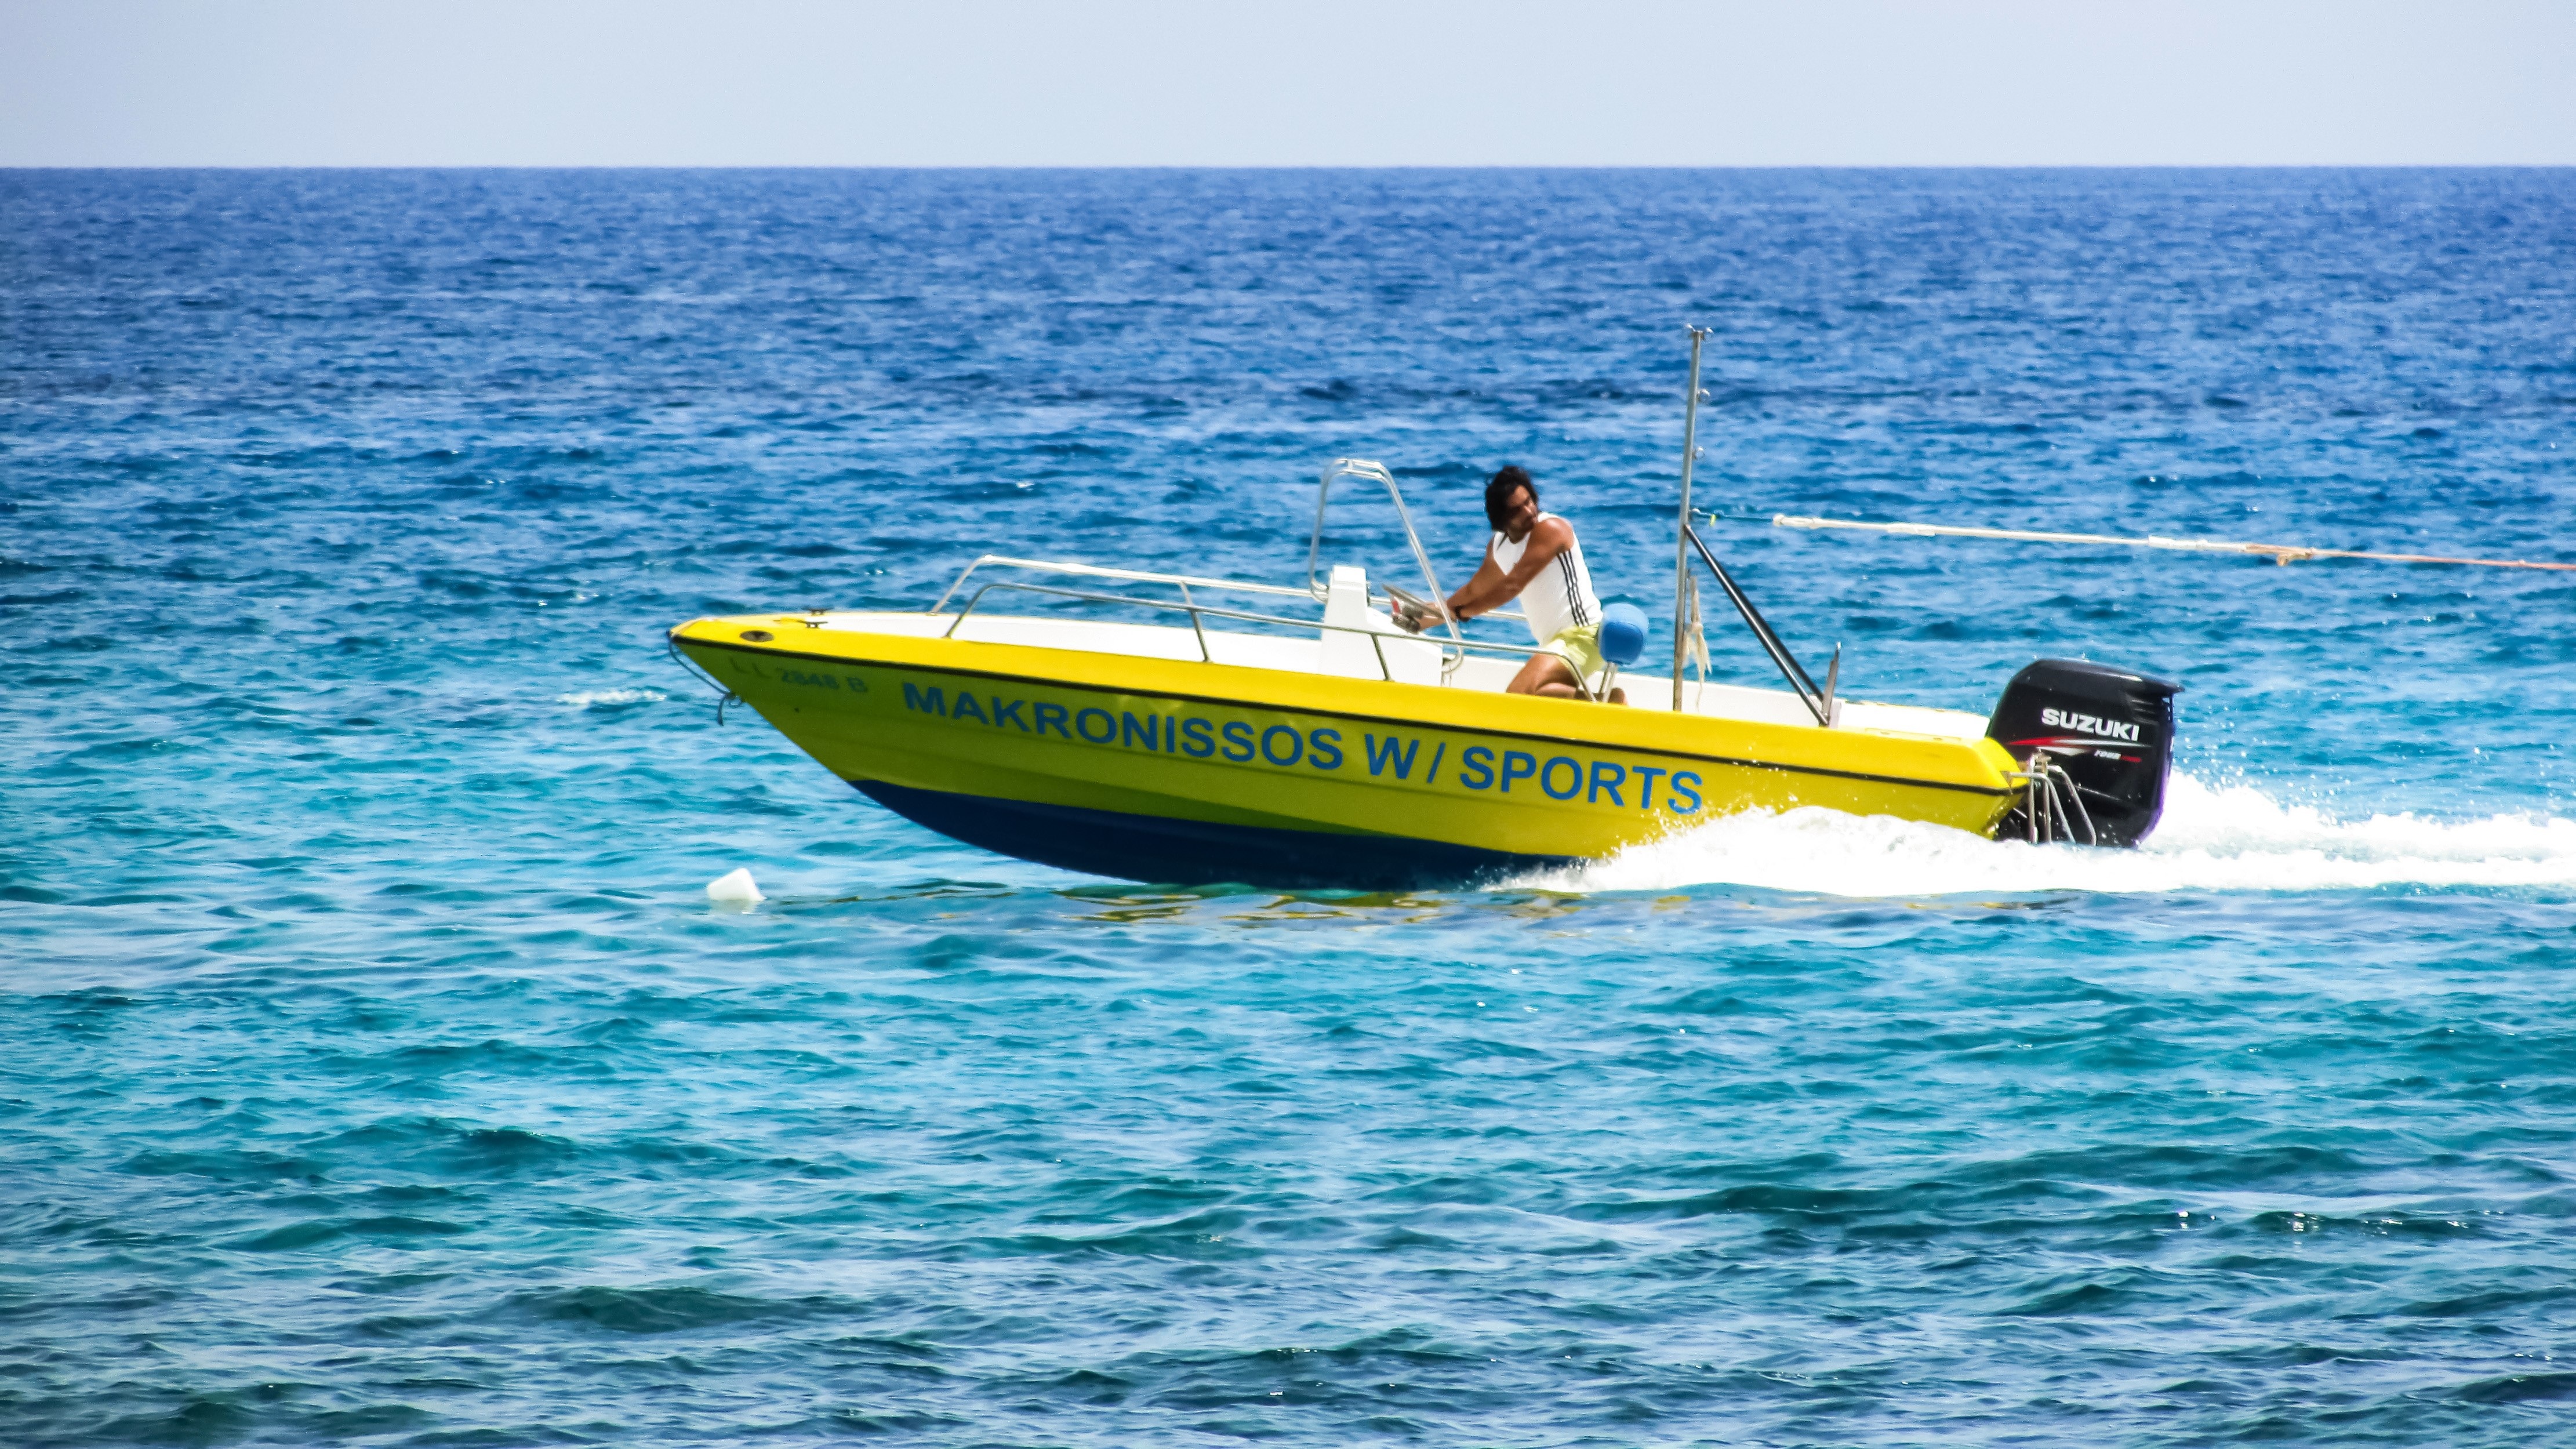
sea, boat, vacation, recreation, vehicle, action, holiday, leisure, motorboat, speedboat, watersports, boating, watercraft, ecosystem, cyprus, fishing vessel, dinghy, skiff, inflatable boat, watercraft rowing, rigid hulled inflatable boat